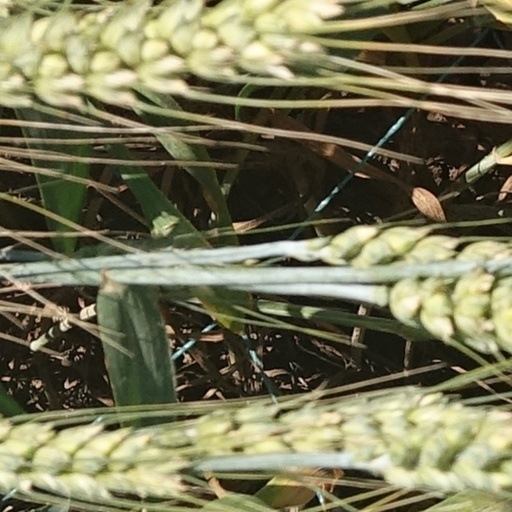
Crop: wheat